Bel Ami (2012 film)

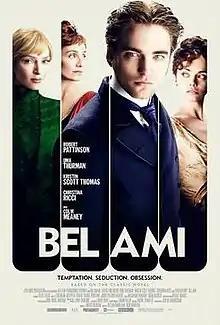

Bel Ami is a 2012 drama film directed by Declan Donnellan and Nick Ormerod and starring Robert Pattinson, Uma Thurman, Kristin Scott Thomas, Christina Ricci and Colm Meaney. The film is based on the 1885 French novel of the same name by Guy de Maupassant.